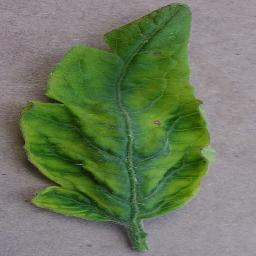
Label: Tomato___Tomato_Yellow_Leaf_Curl_Virus